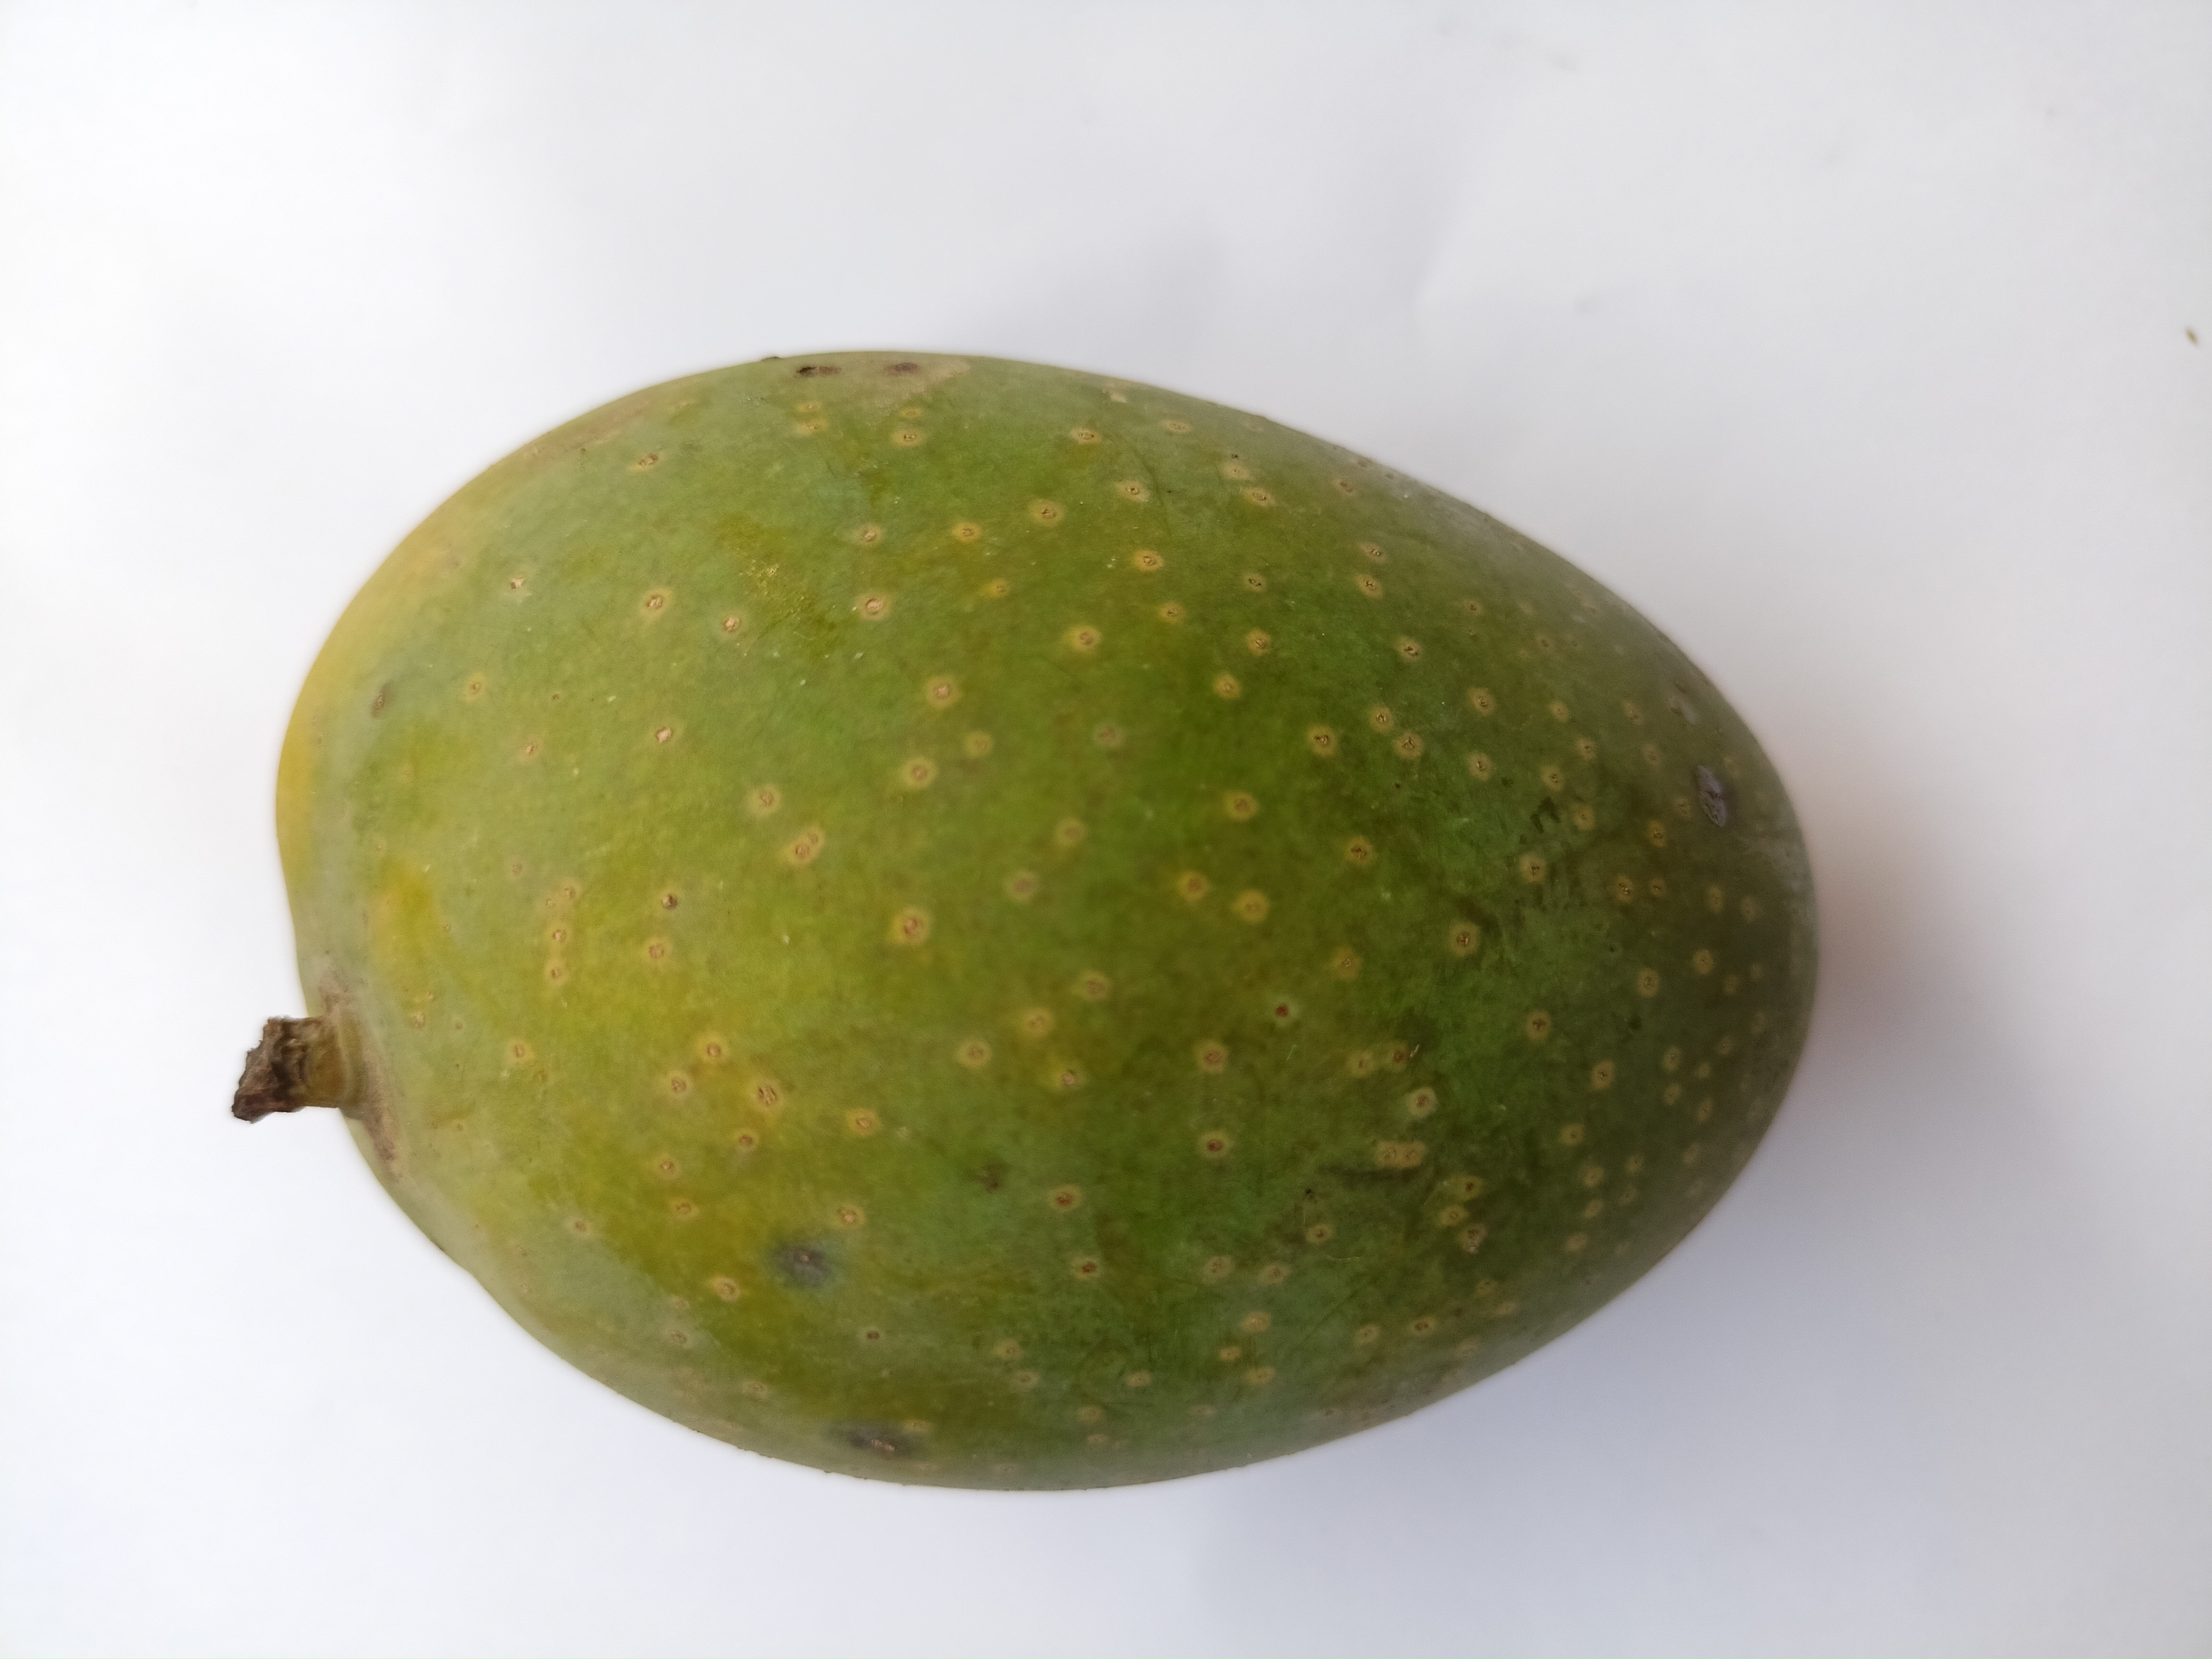
Mango variety: GopalBhog